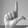
ASL letter: L